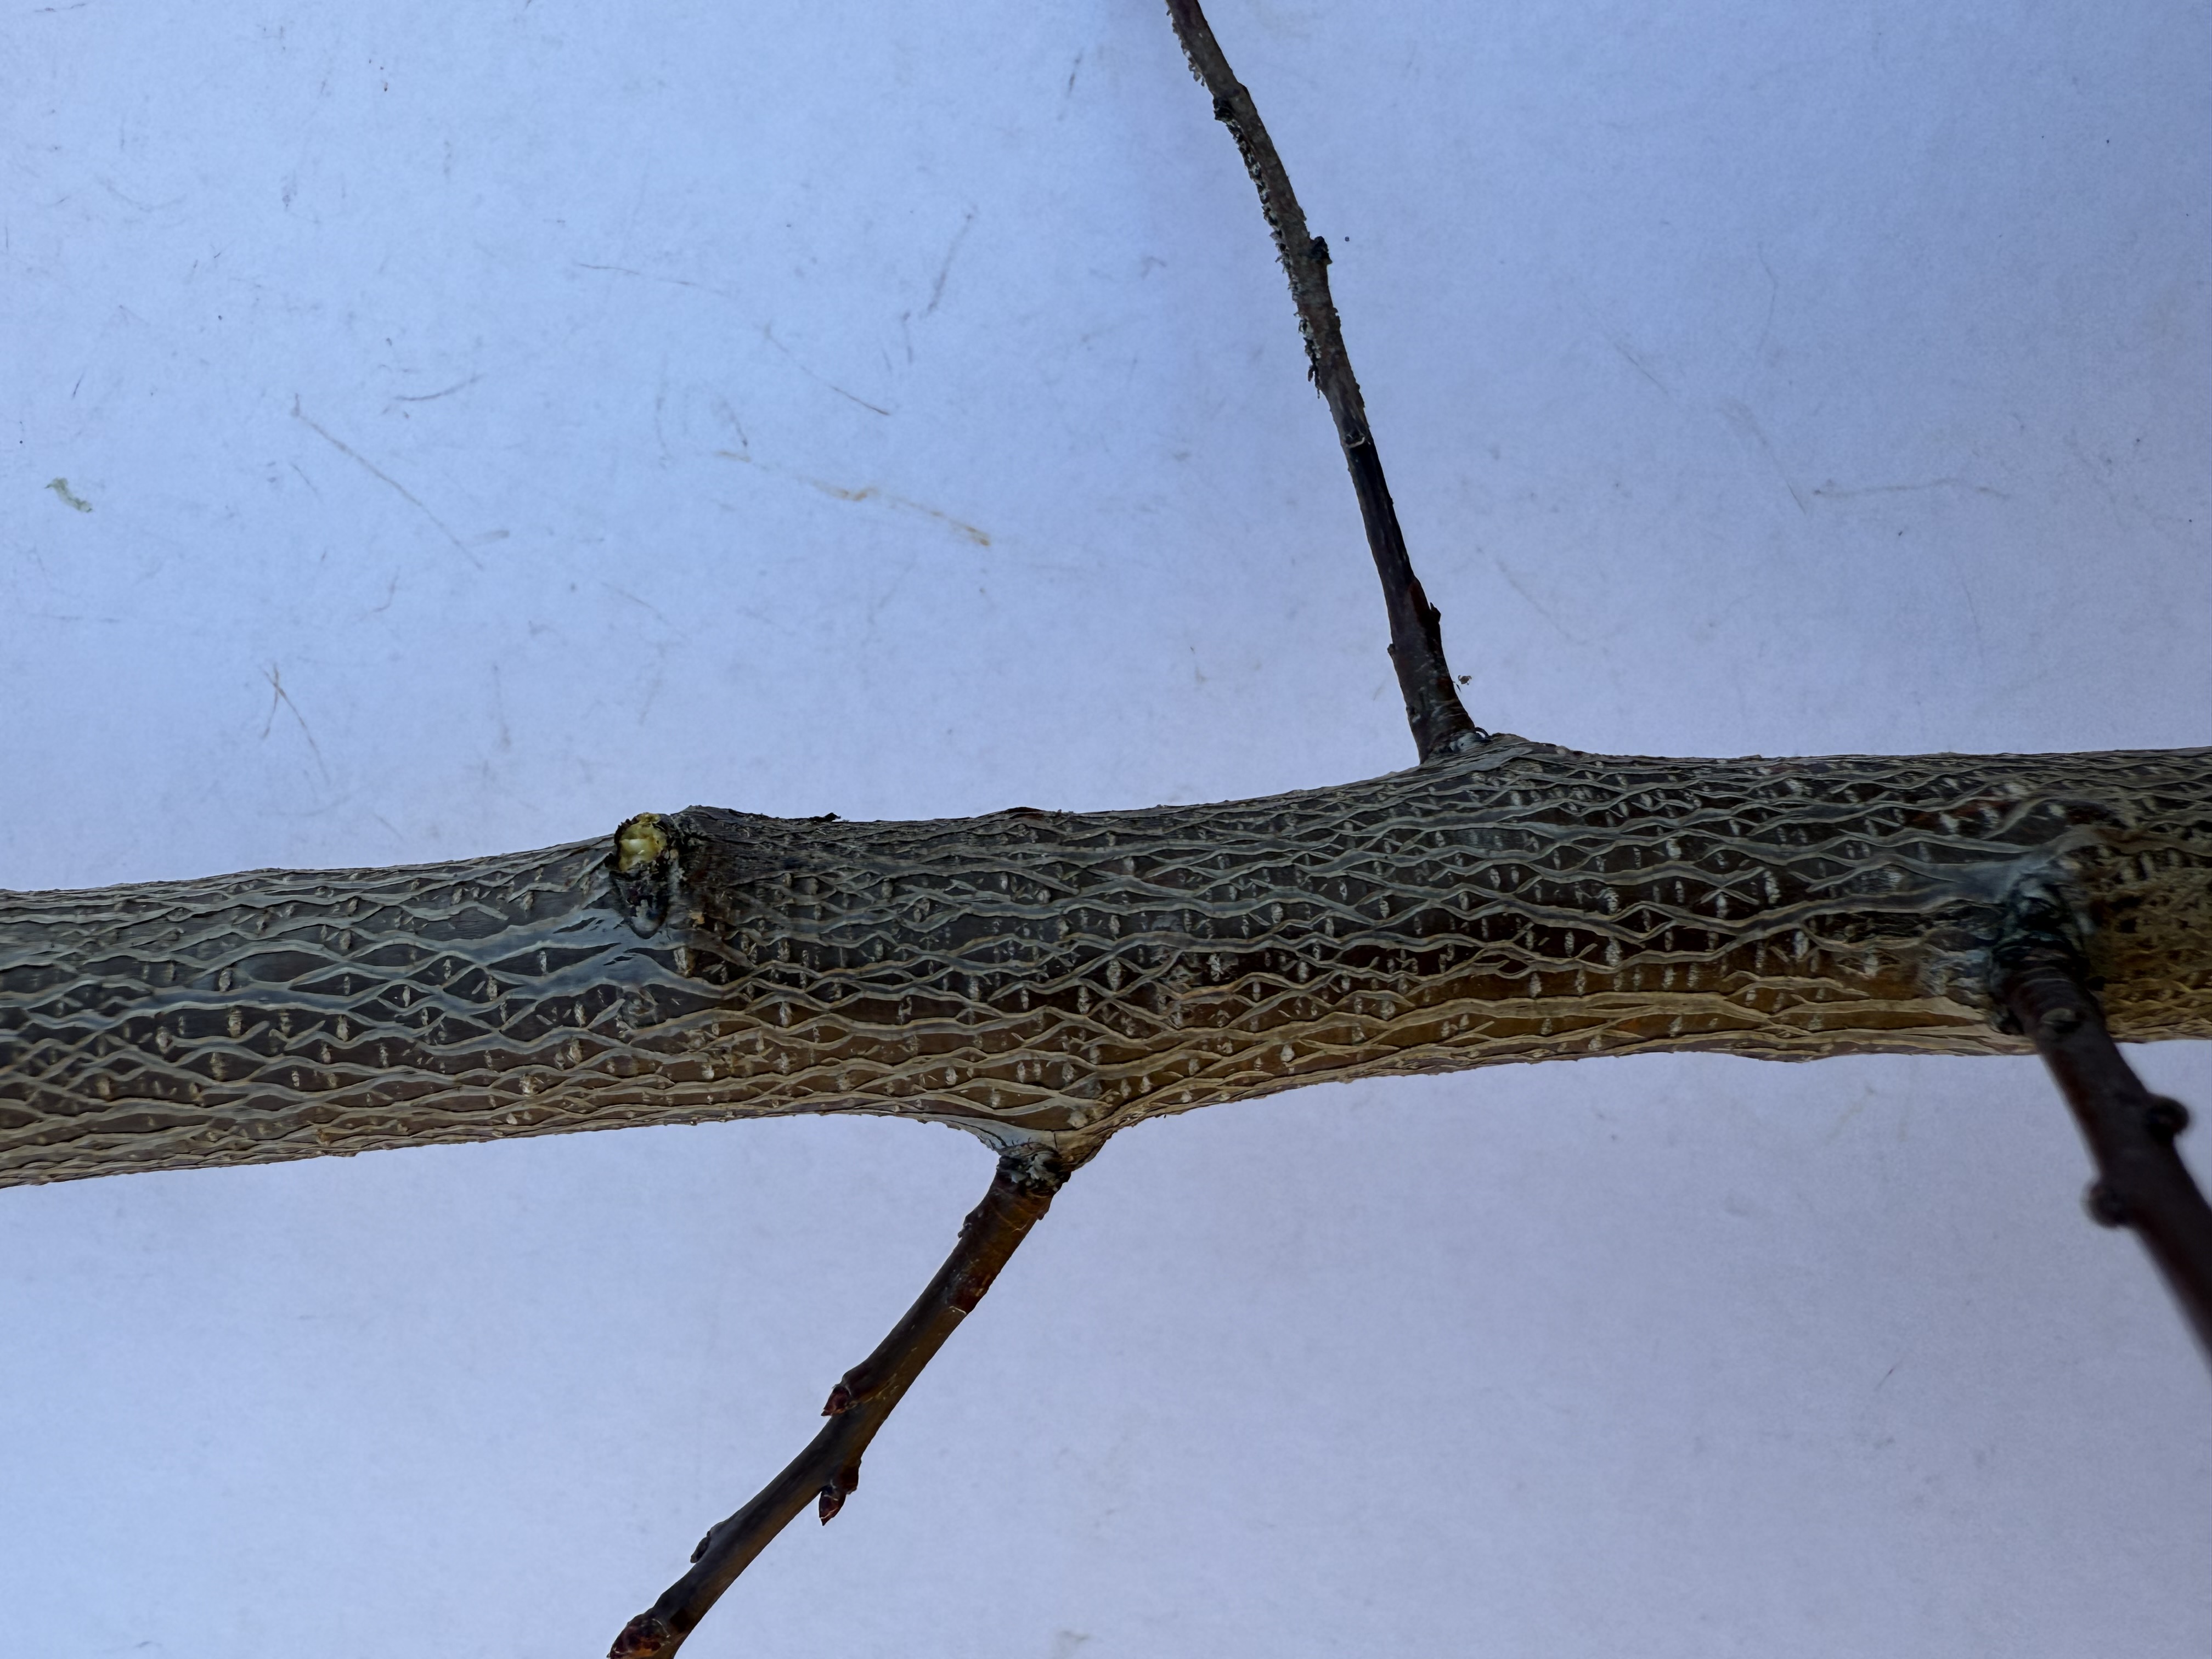
Variety: Igdir Apricot